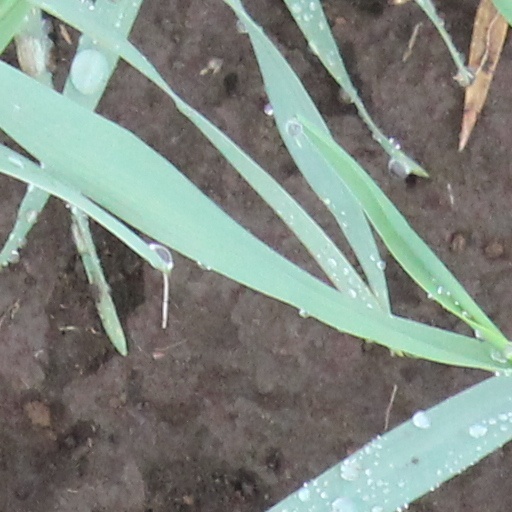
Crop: wheat